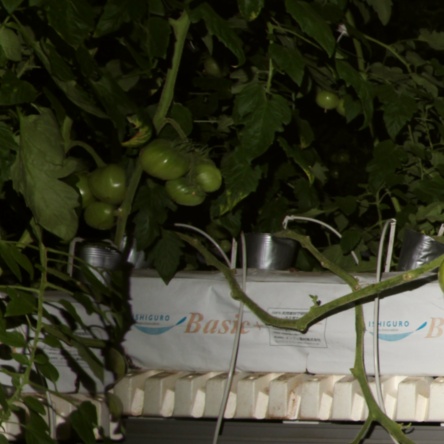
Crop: tomato